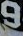
Number: 9